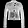
Label: Coat